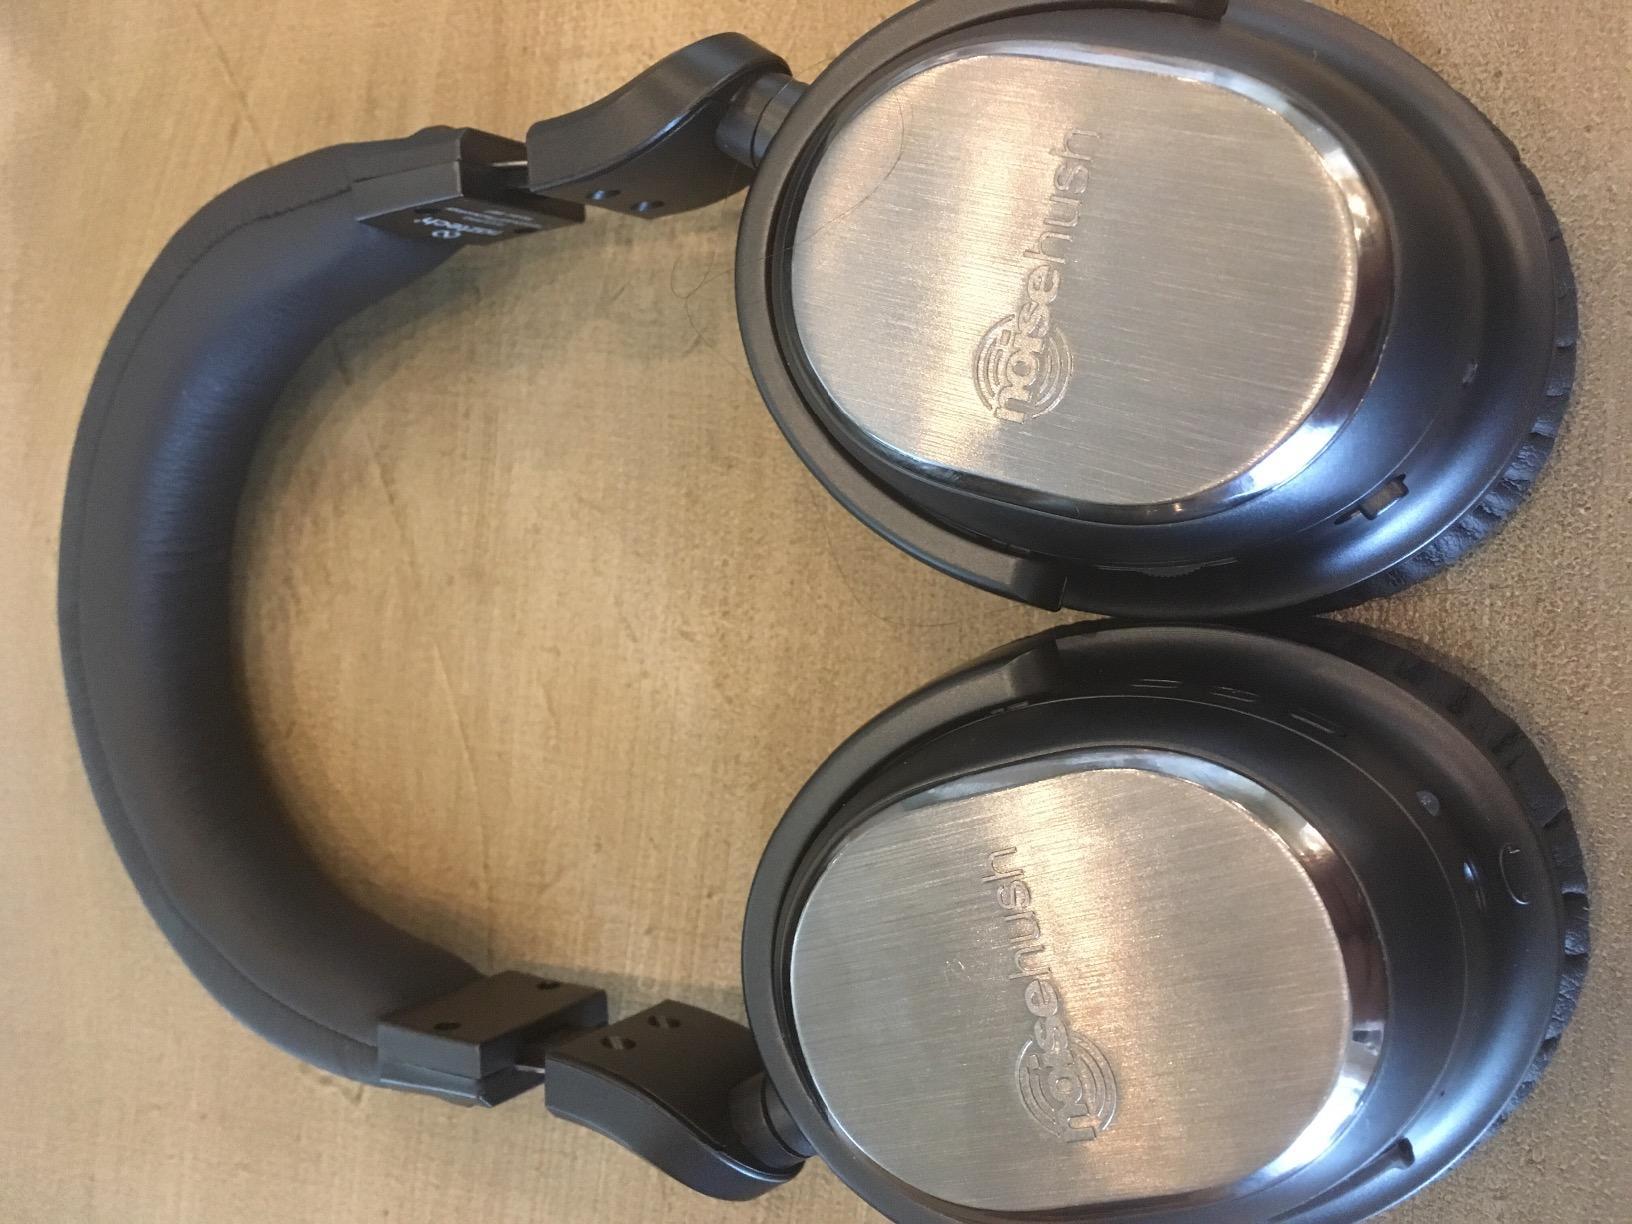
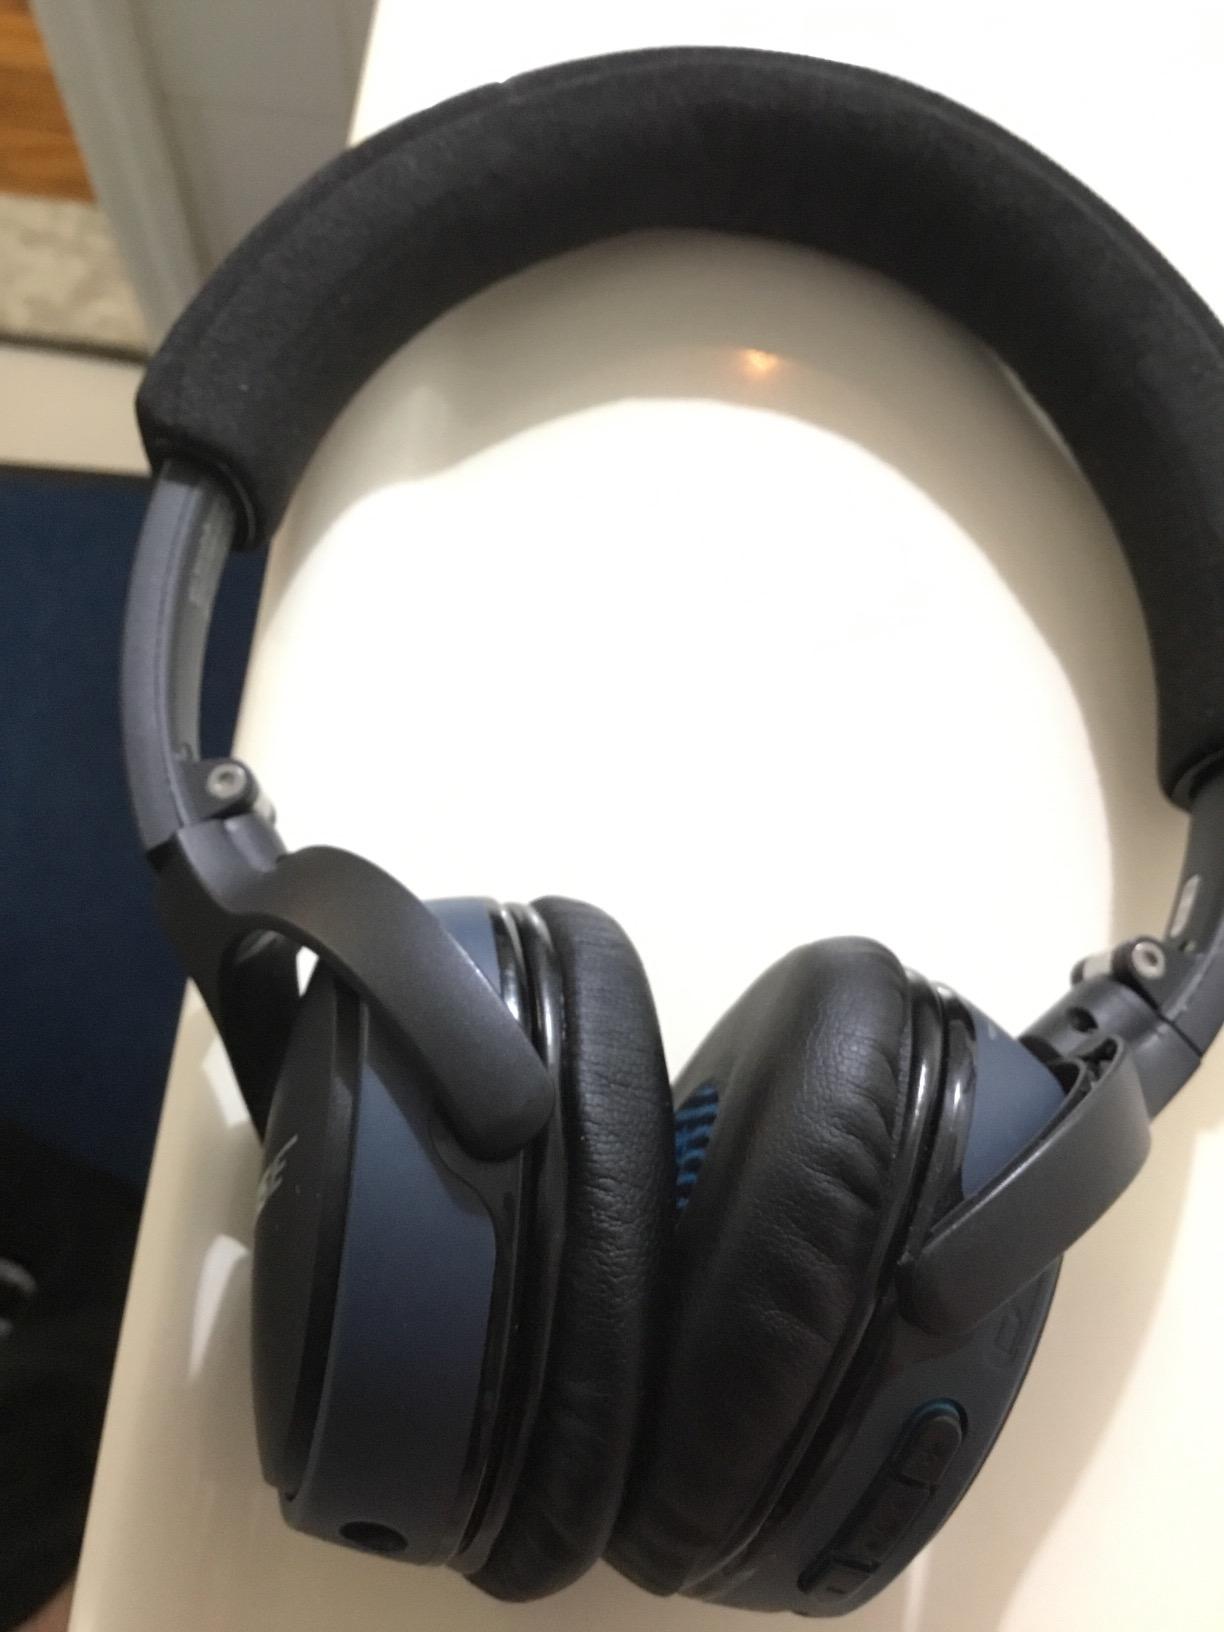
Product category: headphones
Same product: no